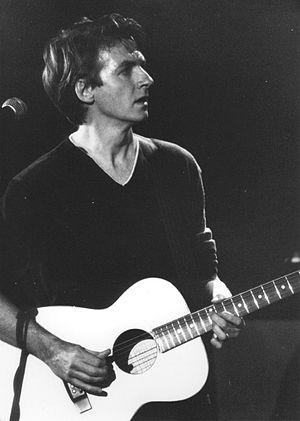
Neil Finn, né le 27 mai 1958 à Te Awamutu, est un auteur-compositeur-interprète néo-zélandais très célèbre dans son pays et en Australie. Il joue principalement de la guitare et du synthétiseur.